Greg Mullavey

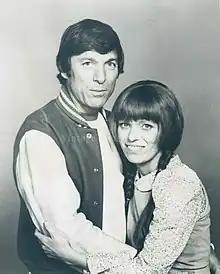
Mullavey with costar Louise Lasser in a 1976 press photo for "Mary Hartman, Mary Hartman"

Mullavey was born in Buffalo, New York, and changed the spelling of his surname from Mulleavy to avoid confusion with his father, who also had the same name. He appeared on television series including "Storefront Lawyers", "Blue Light", "The Rockford Files", "M*A*S*H", "All in the Family", "Bonanza", "Family", "Combat!", "The Virginian", and "Hawaii Five-O". He played Eddie Gallagher on "Rituals", as well as Carly and Spencer's grandfather on "iCarly". Mullavey played Tom Hartman on the iconic 1970s comedy "Mary Hartman, Mary Hartman," and Mule Canby in the TV miniseries "Centennial". He played Biff in the "Tales from the Darkside" episode (2/12) "Monsters in my Room" (1985).